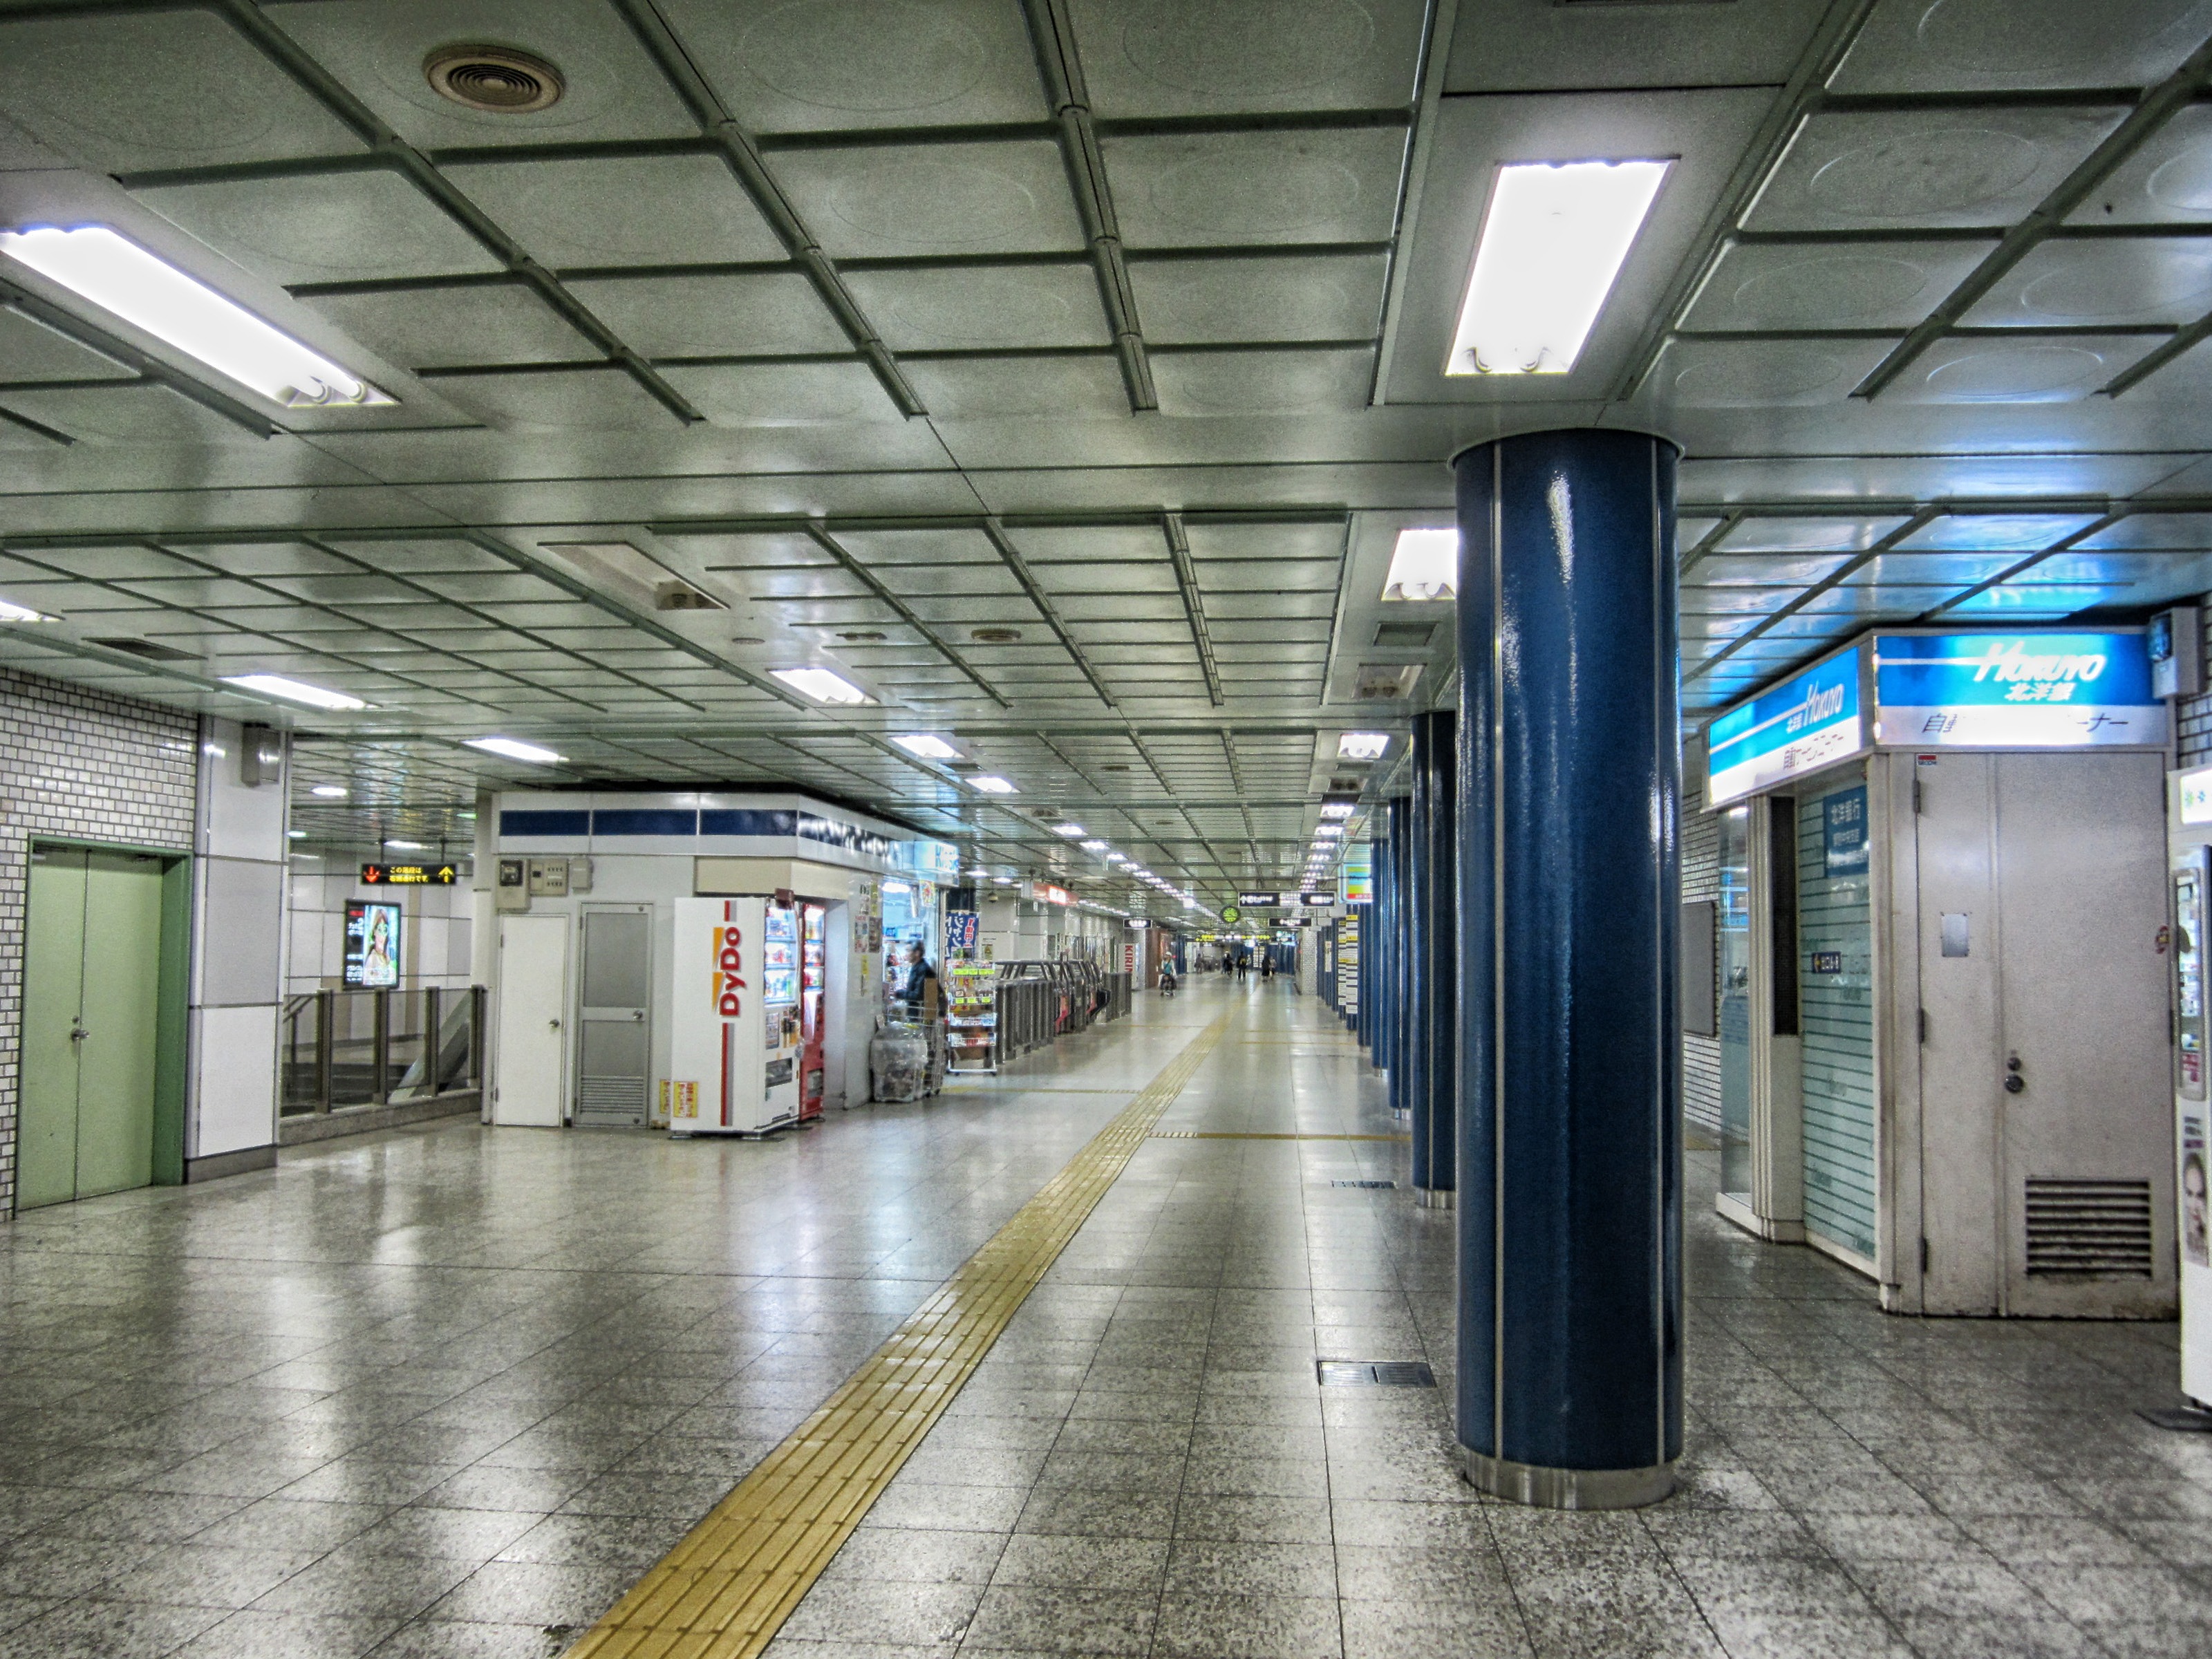
architecture, interior, building, city, urban, train, subway, transport, hall, station, japan, public transport, interior design, airport terminal, metro station, inside, hdr, infrastructure, depot, mass transit, sapporo, rapid transit